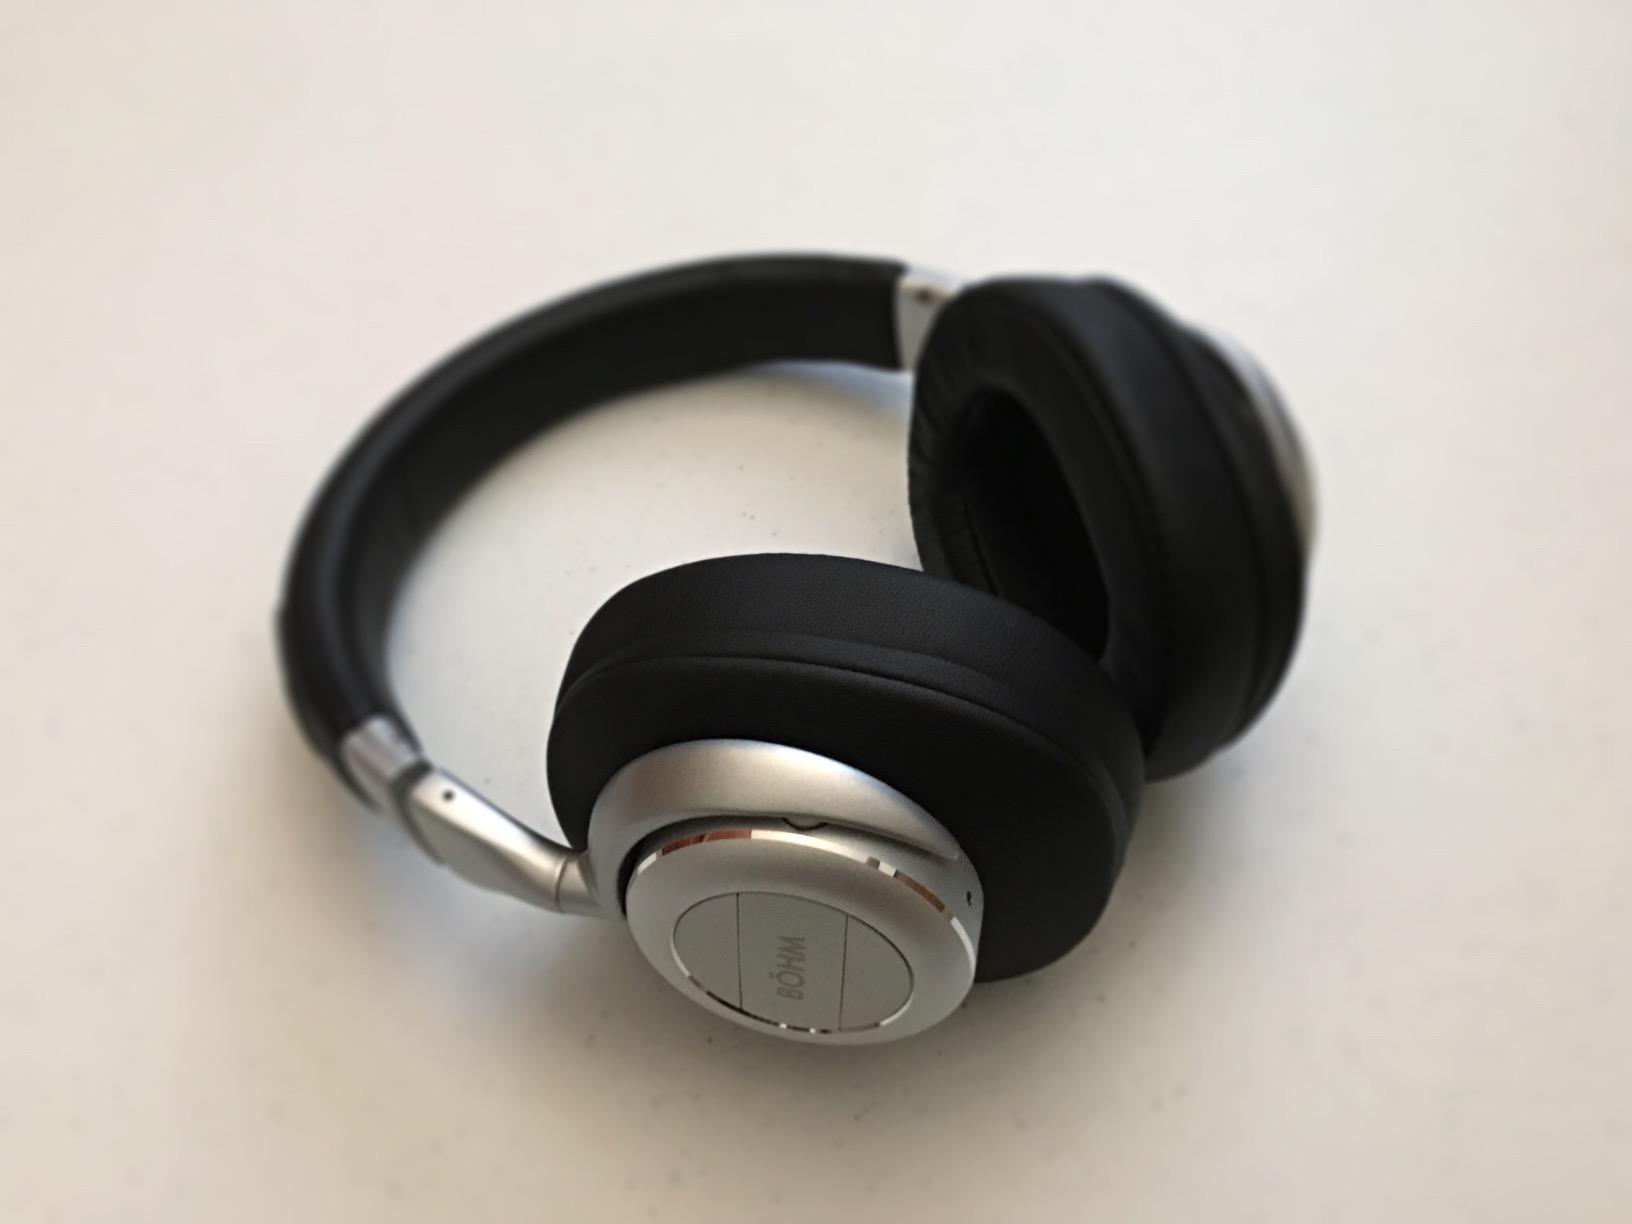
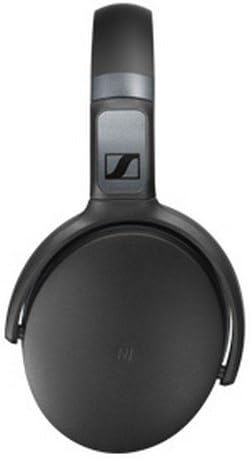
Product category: headphones
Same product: no